Thoroughbred

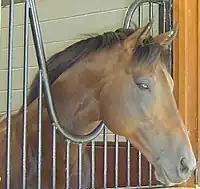
Brown horse looking out over a railing. The head is sideways to the camera and the horse is looking into the distance.

The typical Thoroughbred ranges from high, averaging . They are most often bay, dark bay or brown, chestnut, black, or gray. Less common colors recognized in the United States include roan and palomino. White is very rare, but is a recognized color separate from gray. The face and lower legs may be marked with white, but white will generally not appear on the body. Coat patterns that have more than one color on the body, such as Pinto or Appaloosa, are not recognized by mainstream breed registries. Good-quality Thoroughbreds have a well-chiseled head on a long neck, high withers, a deep chest, a short back, good depth of hindquarters, a lean body, and long legs. Thoroughbreds are classified among the "hot-blooded" breeds, which are animals bred for agility and speed and are generally considered spirited and bold.